Pucko

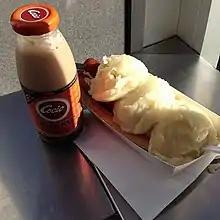
Pucko with .

Pucko was created in 1953, by Mjölkcentralen, predecessor to Arla Foods, in Järlåsa and launched in 1954. The name is inspired and derived from an ice cream called (chocolate puck), a business that Mjölkcentralen/Arla also had at the time. "Puck" was part of the name in some way of several of Mjölkcentralens products, among them a cheese. is a mild slang for "idiot" in Swedish.